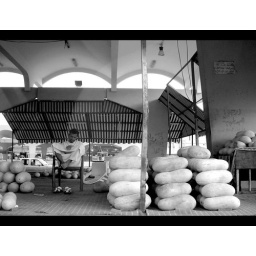
Yemeni guy selling different kinds of watermelons at the OLD fruits and vegetables market in Riyadh - Saudi Arabia